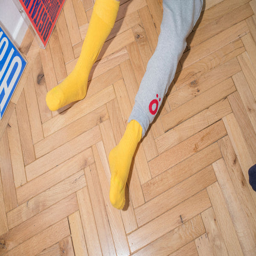
child 's legs laying on a wooden floor